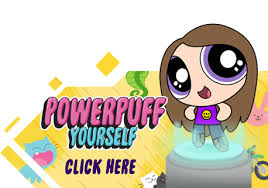
Portrait style: Cartoon Portrait